Wincobank (hill fort)

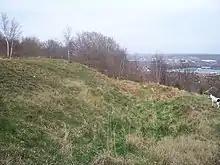
Site of Wincobank fort

Wincobank is an Iron Age hill fort near Wincobank in Sheffield, England.